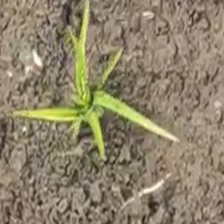
Weed species: Digitaria_SP_(Digitaria Sanguinalis )